Ascarosepion mestus

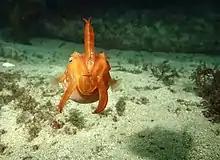
A photo of A. mestus swimming.

"A. mestus" propels itself through the water using a technique that is seen in many cephalopods. Water is pushed through a cavity that is formed by the mantle. The animal ejects water from the mantle via a tubular funnel. This technique allows the animal to move through the environment using jet propulsion. A relaxed mantle allows for water to fill the mantle cavity. A contracted mantle forces water out through the tubular funnel. The funnel can be pointed in different directions allowing for movement forward and backward away from predators or towards prey.